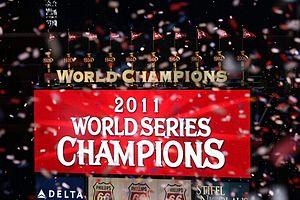
La Série mondiale 2011 est la 107ᵉ série finale des Ligues majeures de baseball.
La Saison 2011 des Cardinals de Saint-Louis est la 130ᵉ saison en ligue majeure pour cette franchise.